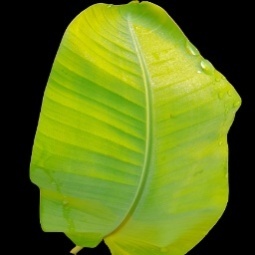
Label: Sulphur